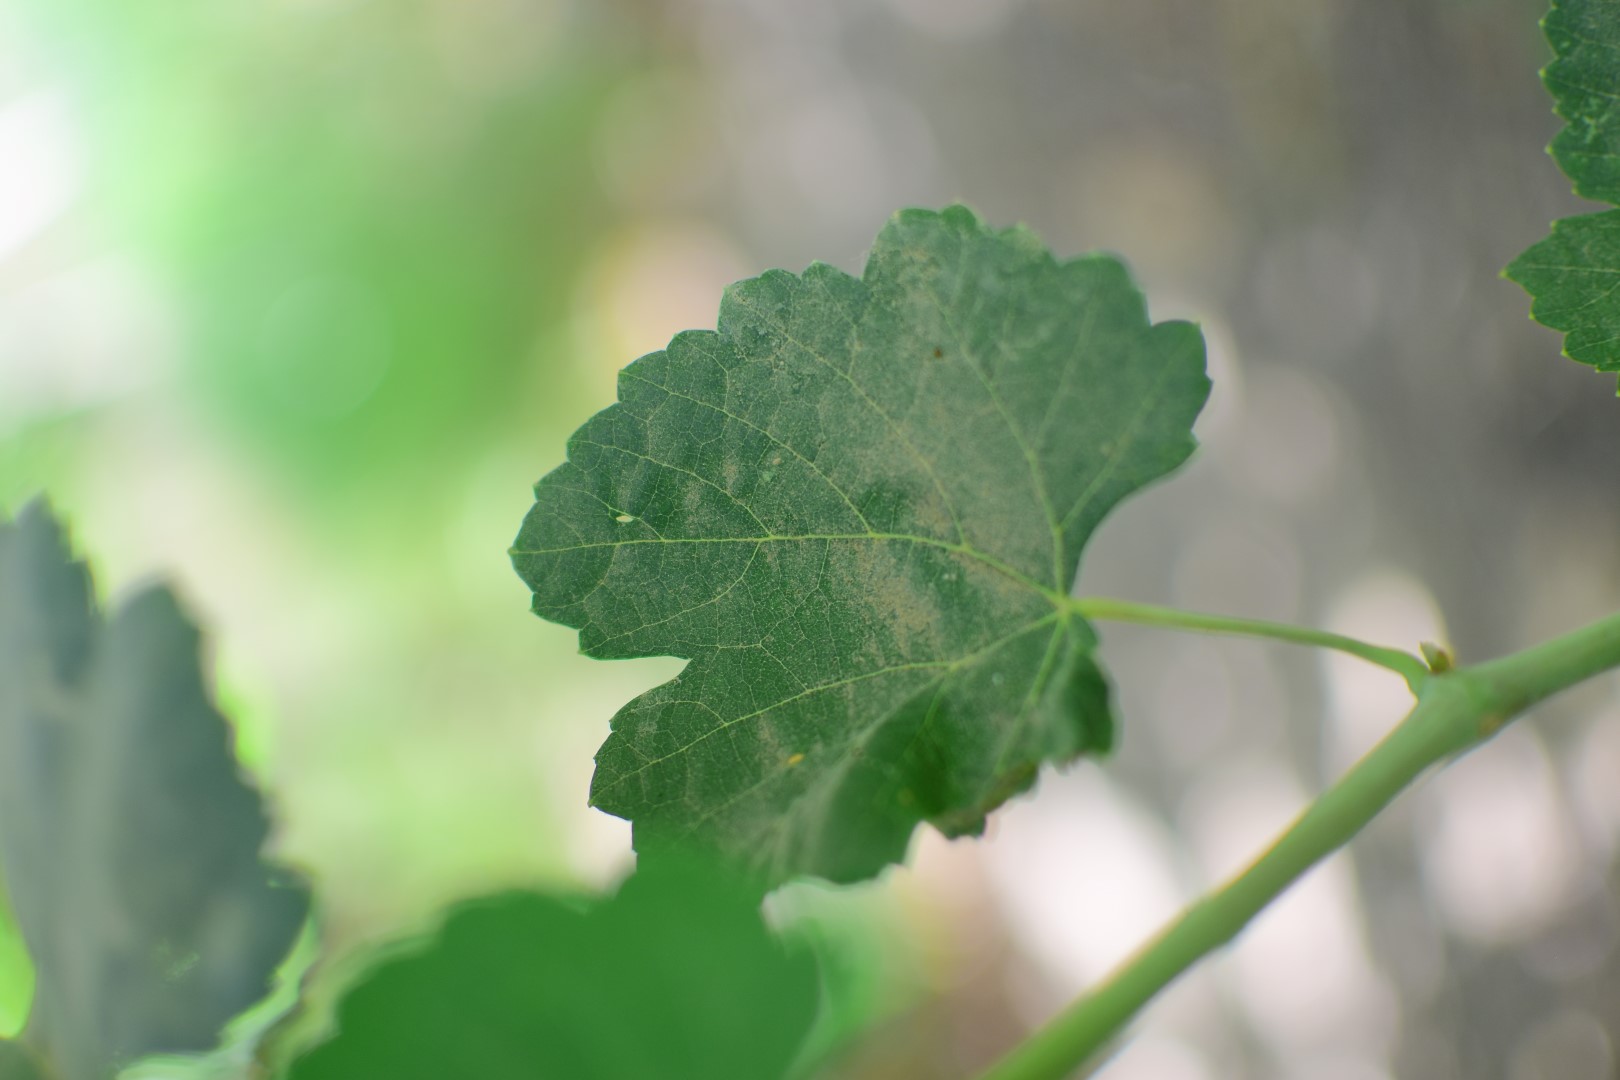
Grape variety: Shdah